Nystulia

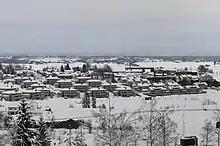
Nystulia after the December 2020 landslide.

Nystulia (1–147, 2–148) is a road built as a three-part road network in a residential area of the same name in the village of Ask, Gjerdrum municipality, Akershus county. The road is accessible via three intersections from Fjellinna road, where each branch of Nystulia does not converge within the residential area.